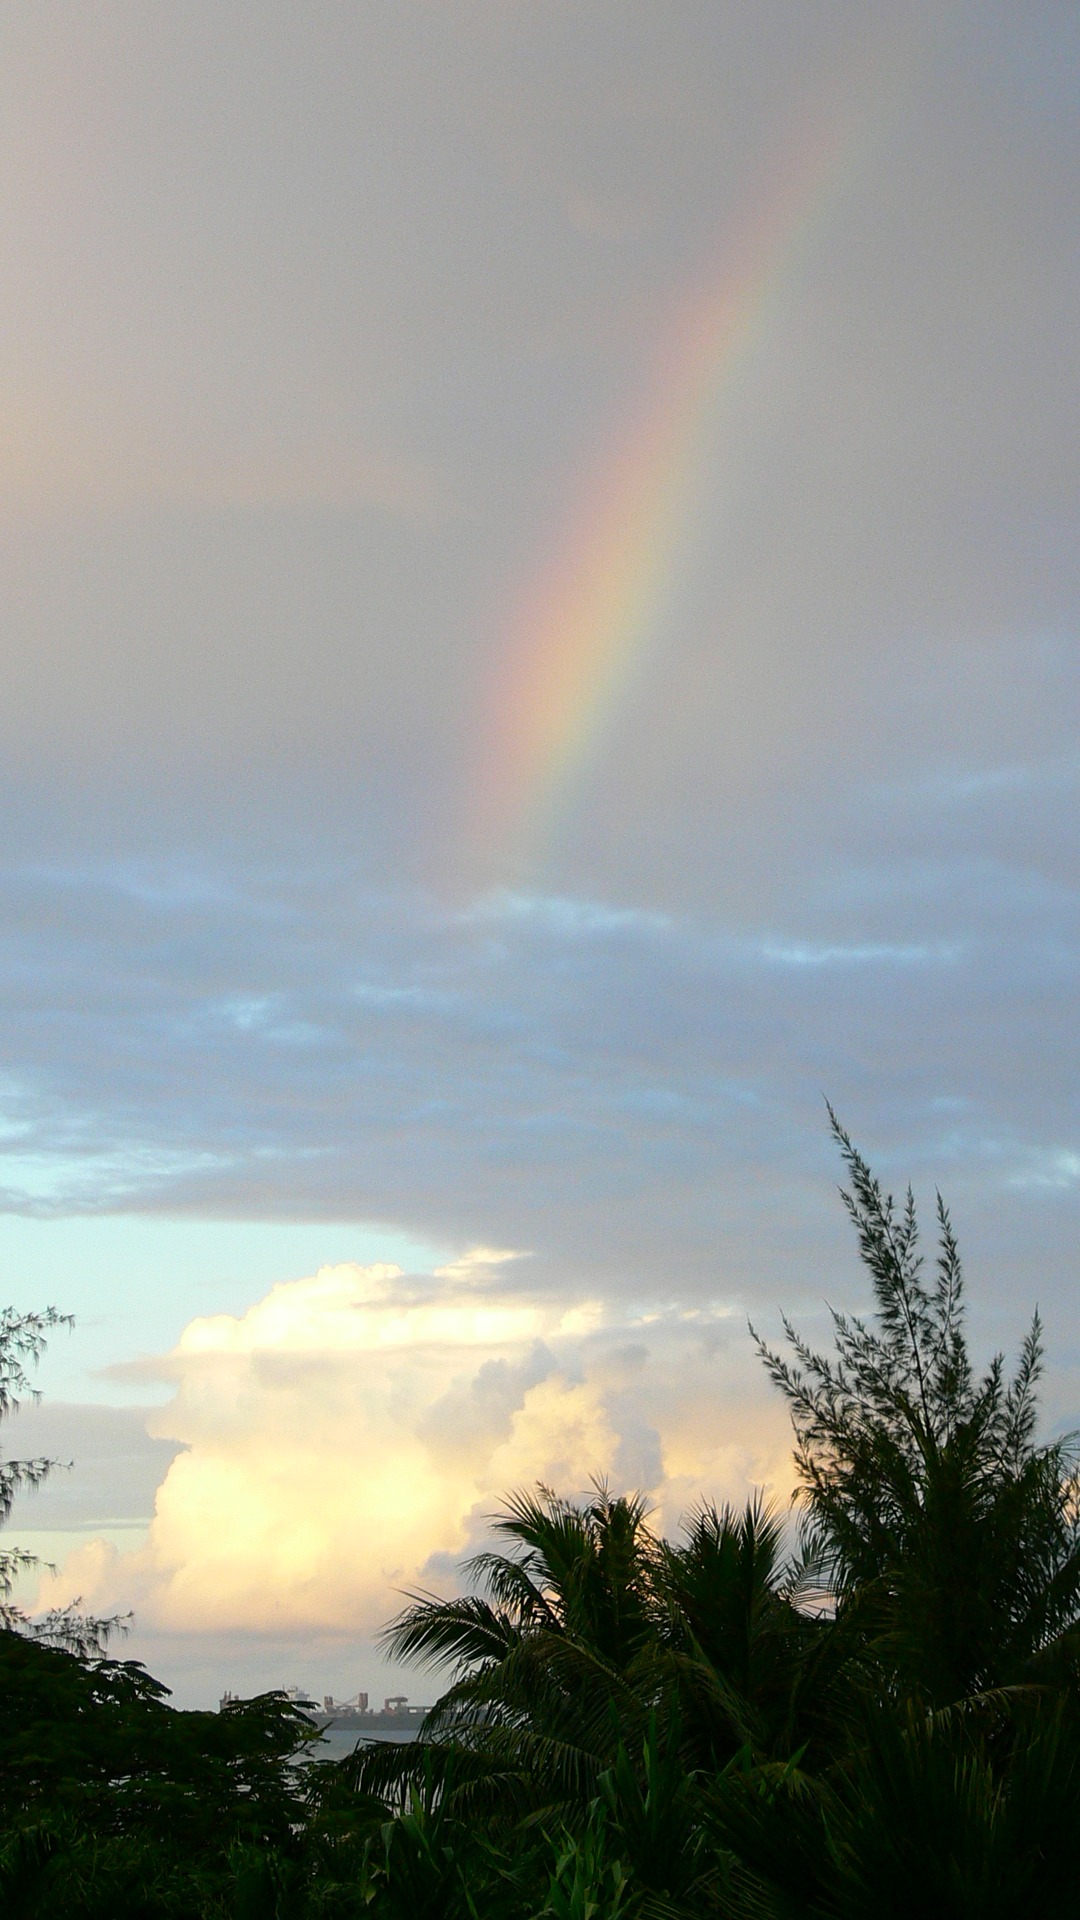
horizon, cloud, sky, sun, sunrise, sunset, sunlight, morning, rain, dawn, atmosphere, dusk, evening, cumulus, clouds, rainbow, tropics, saipan, rainbow colors, meteorological phenomenon, atmosphere of earth